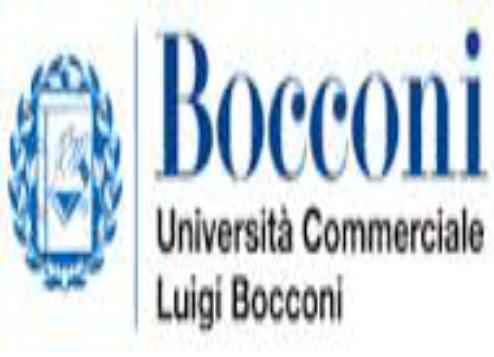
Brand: Boconi
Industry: Clothes